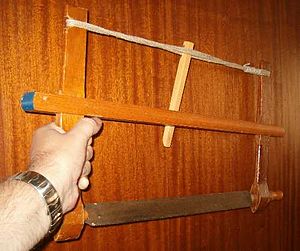
Armsav
Sløjdsav til børn. Sløjdmanden Aksel Mikkelsens model fra ca. 1900.
Rammesav i børnestørrelse til sløjdbrug. Aksel Mikkelsens model fra omkr. 1900.
Armsav, der også kaldes Busav, buesav, rammesav, stelsav, stillesav, stillingssav, gennemskæringssav, kapsav, håndsav, håndværkersav, slidssav, stødsav, snedkersav, sinksav, tømmersav, kapsav, fodsav, tømrersav, brændesav, børnesav, drengesav, lærersav, sløjdsav, grindsag og muligvis bomsav. Den smalle svejfsav er en armsav, men har i modsætning til den almindelige bredsav en smallere klinge.